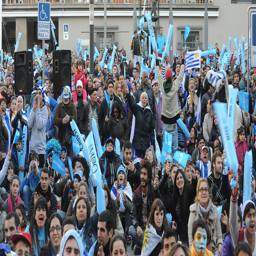
fans watch with disappointment the match against constitutional republic .